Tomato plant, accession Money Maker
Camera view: bottom (45 deg); turntable rotation: 330 degrees
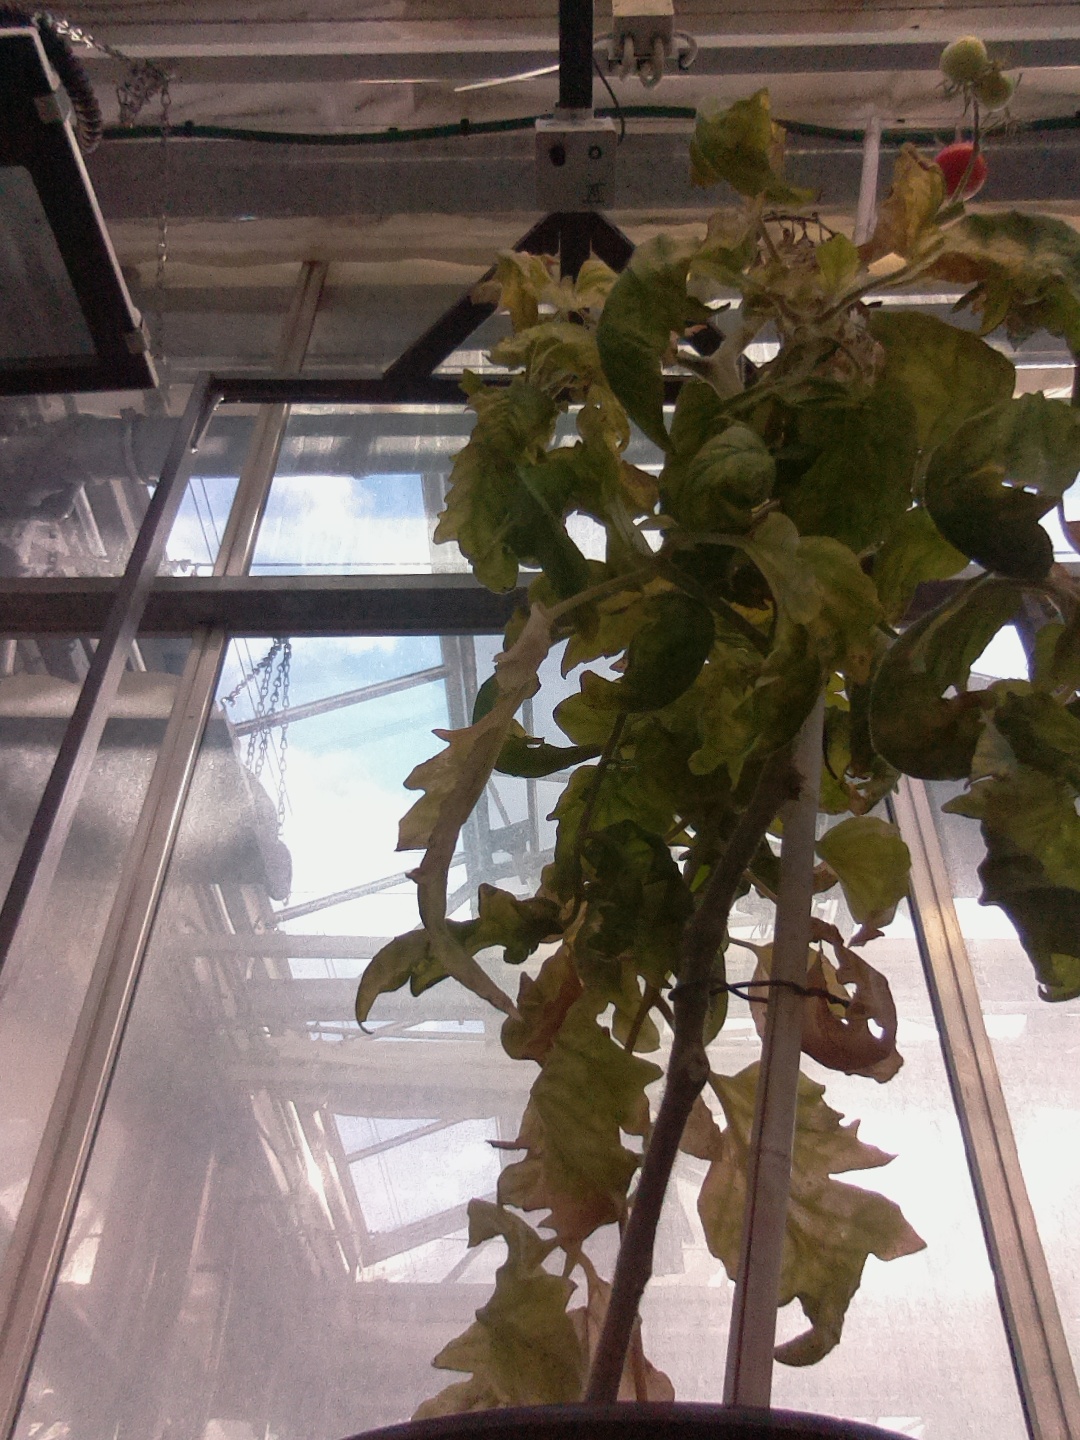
BBCH growth stage 85: 50%-60% of fruits show typical fully ripe color